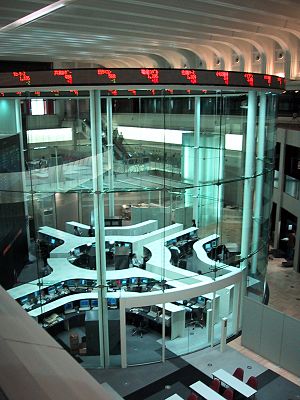
Asienkrisen
Asienkrisen udspillede sig på de asiatiske børser, som her på Tokyobørsen.
"Asienkrisen var en finansiel krise i 1997 som påvirkede valuta-, aktiebørs- og andre priser negativt i flere asiatiske lande. Mange af landene tilhørte en gruppe lande, som gik under fællesbetegnelsen ""tigerøkonomier"", som beskrev den kraftige vækst, som flere asiatiske lande oplevede i begyndelsen af 1990'erne.